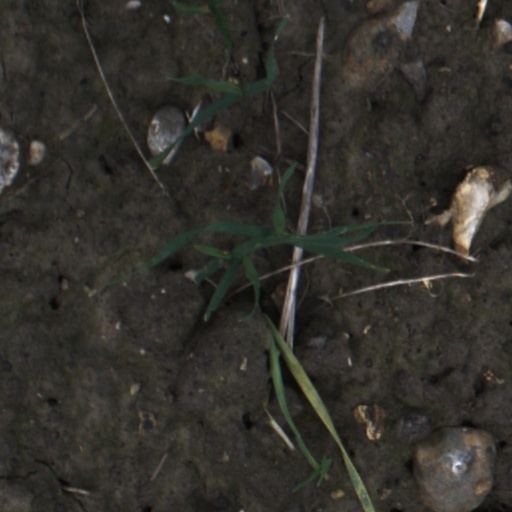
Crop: wheat